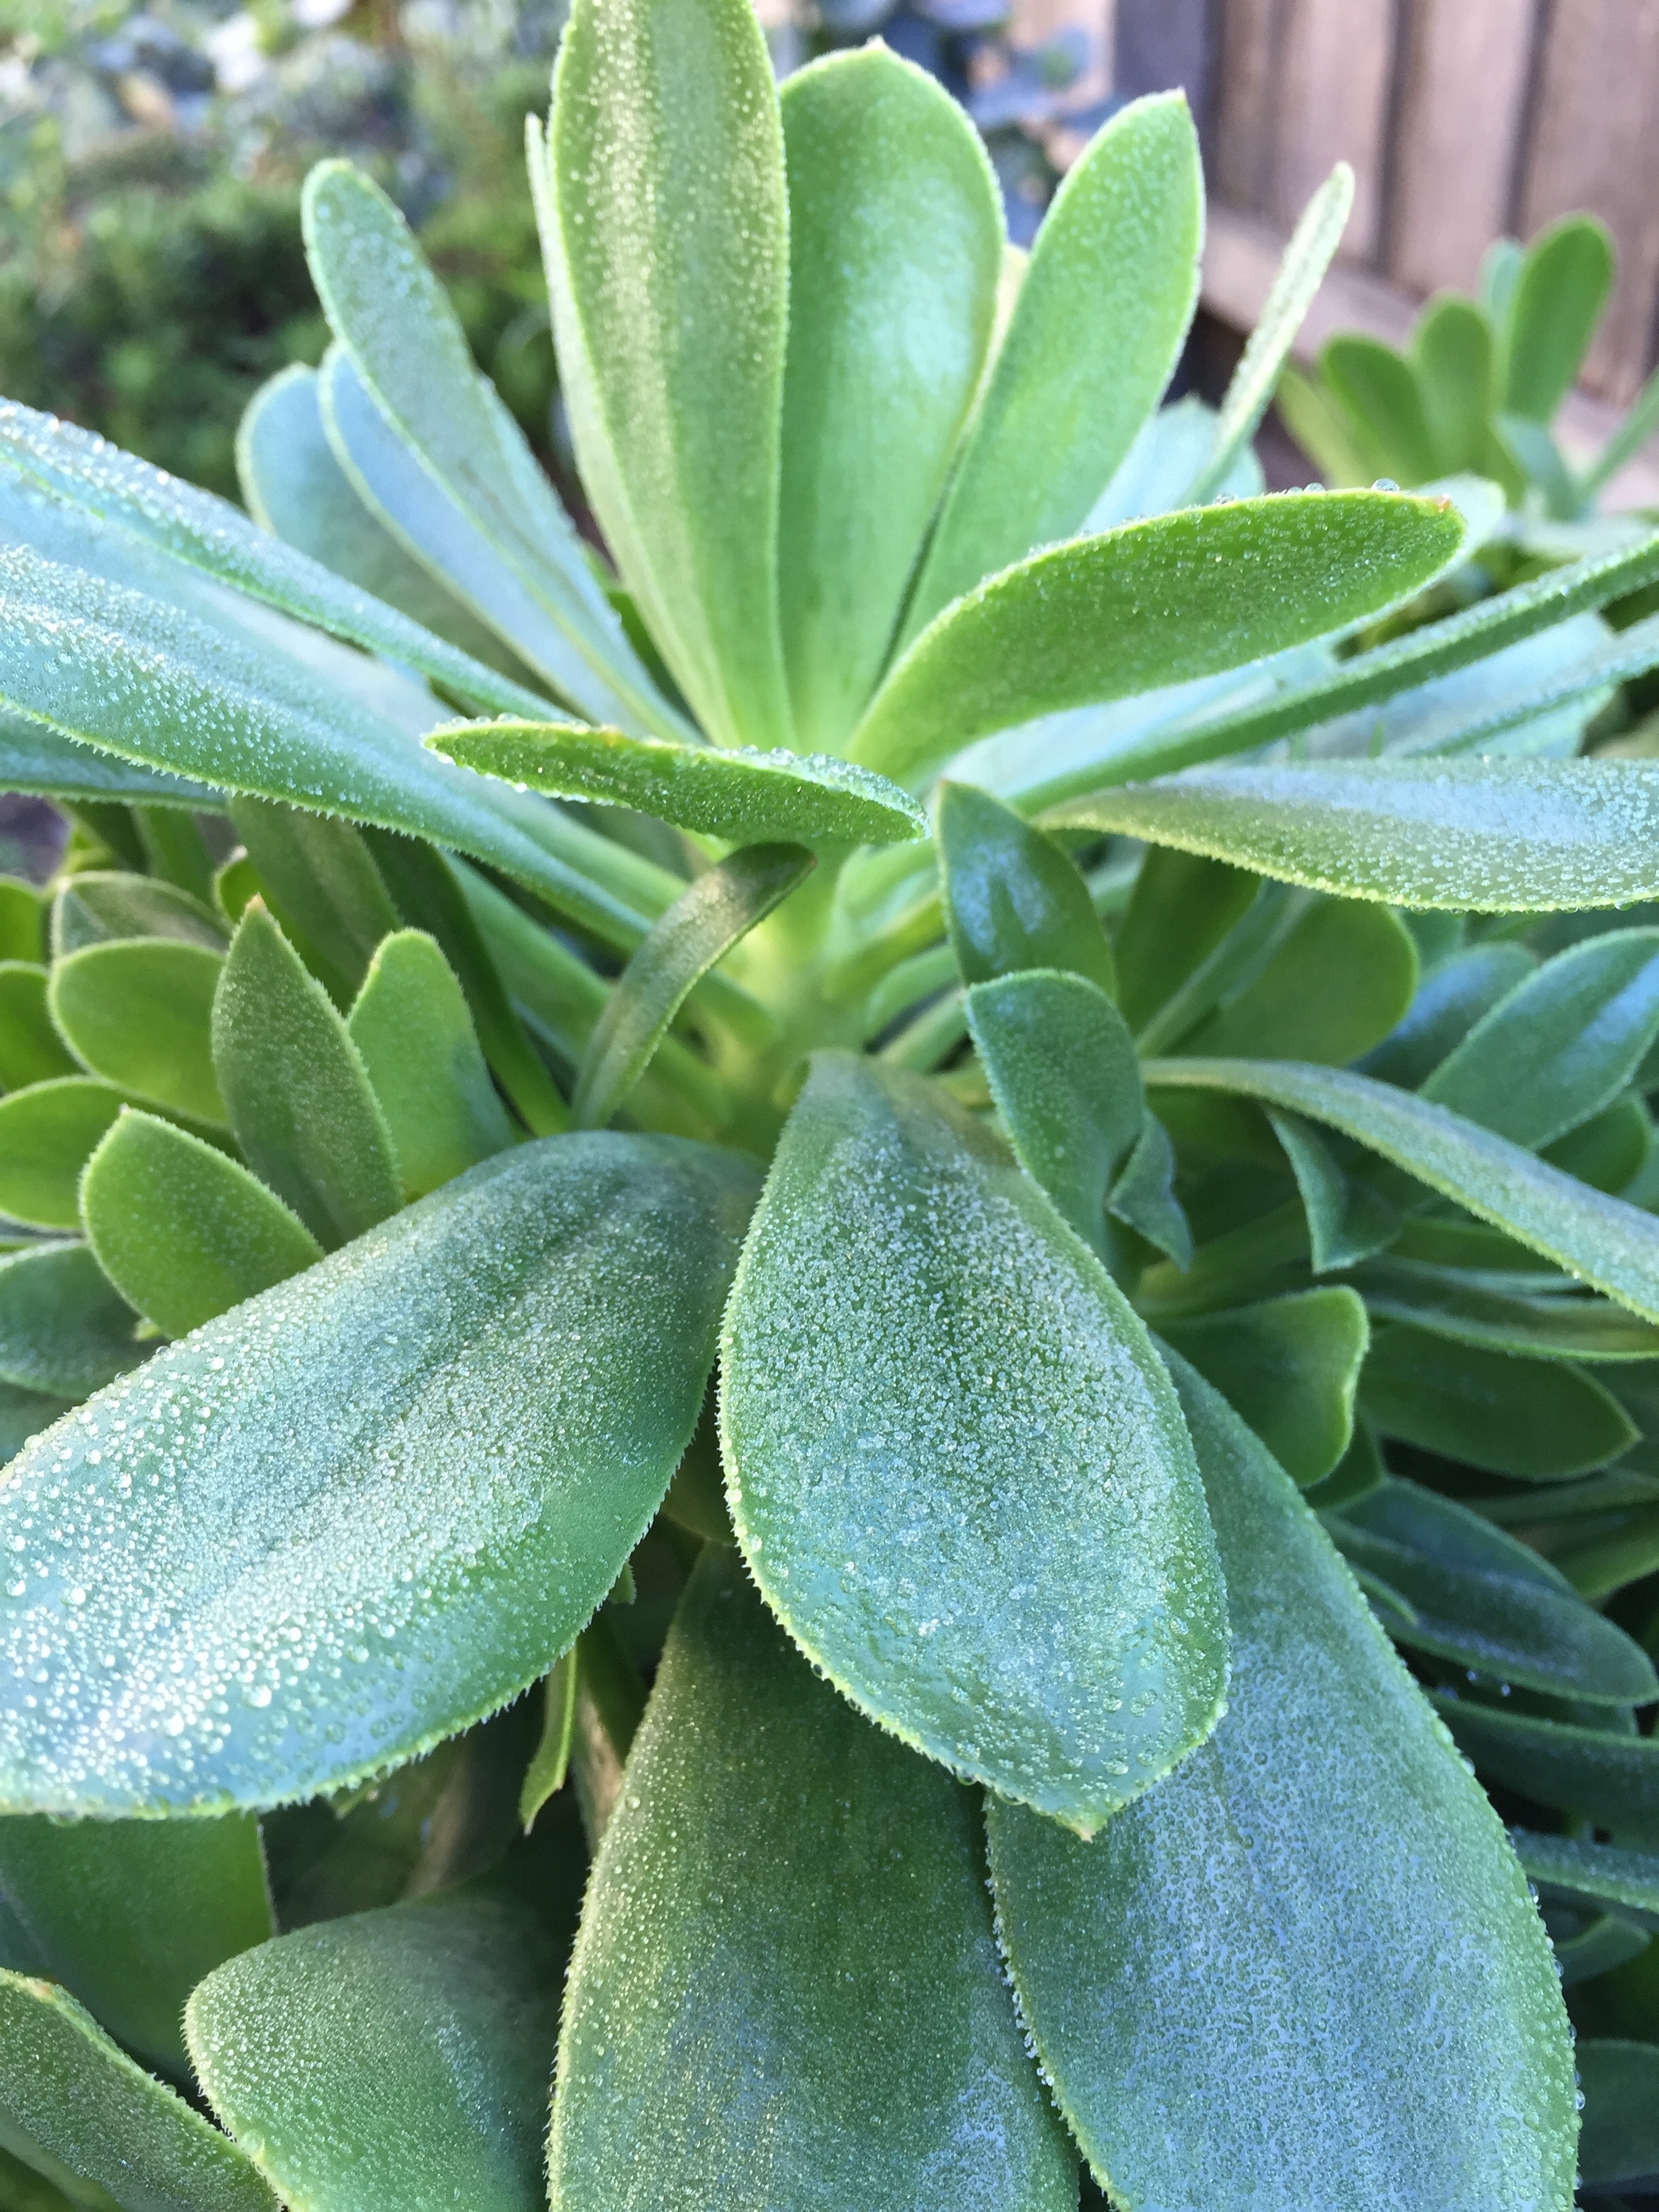
nature, outdoor, cold, winter, plant, leaf, flower, frost, green, herb, natural, backyard, botany, garden, flora, season, plants, shrub, yard, succulents, flowering plant, land plant